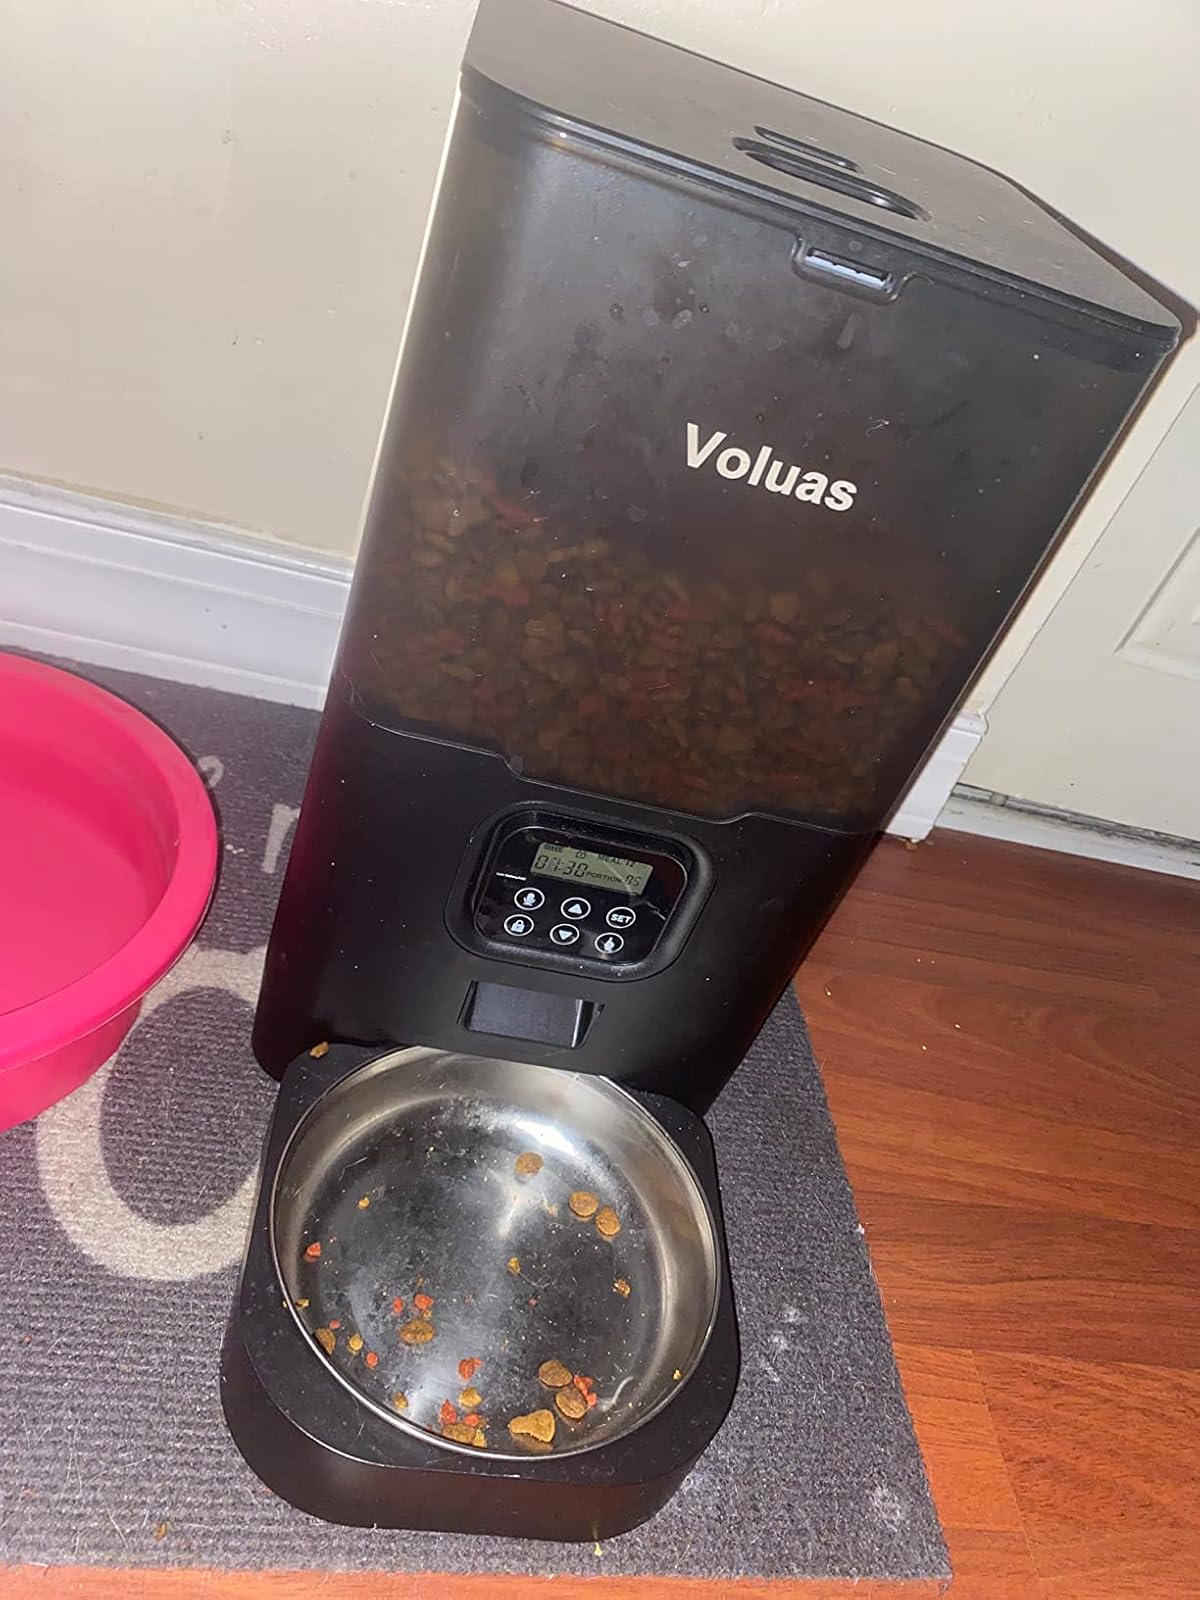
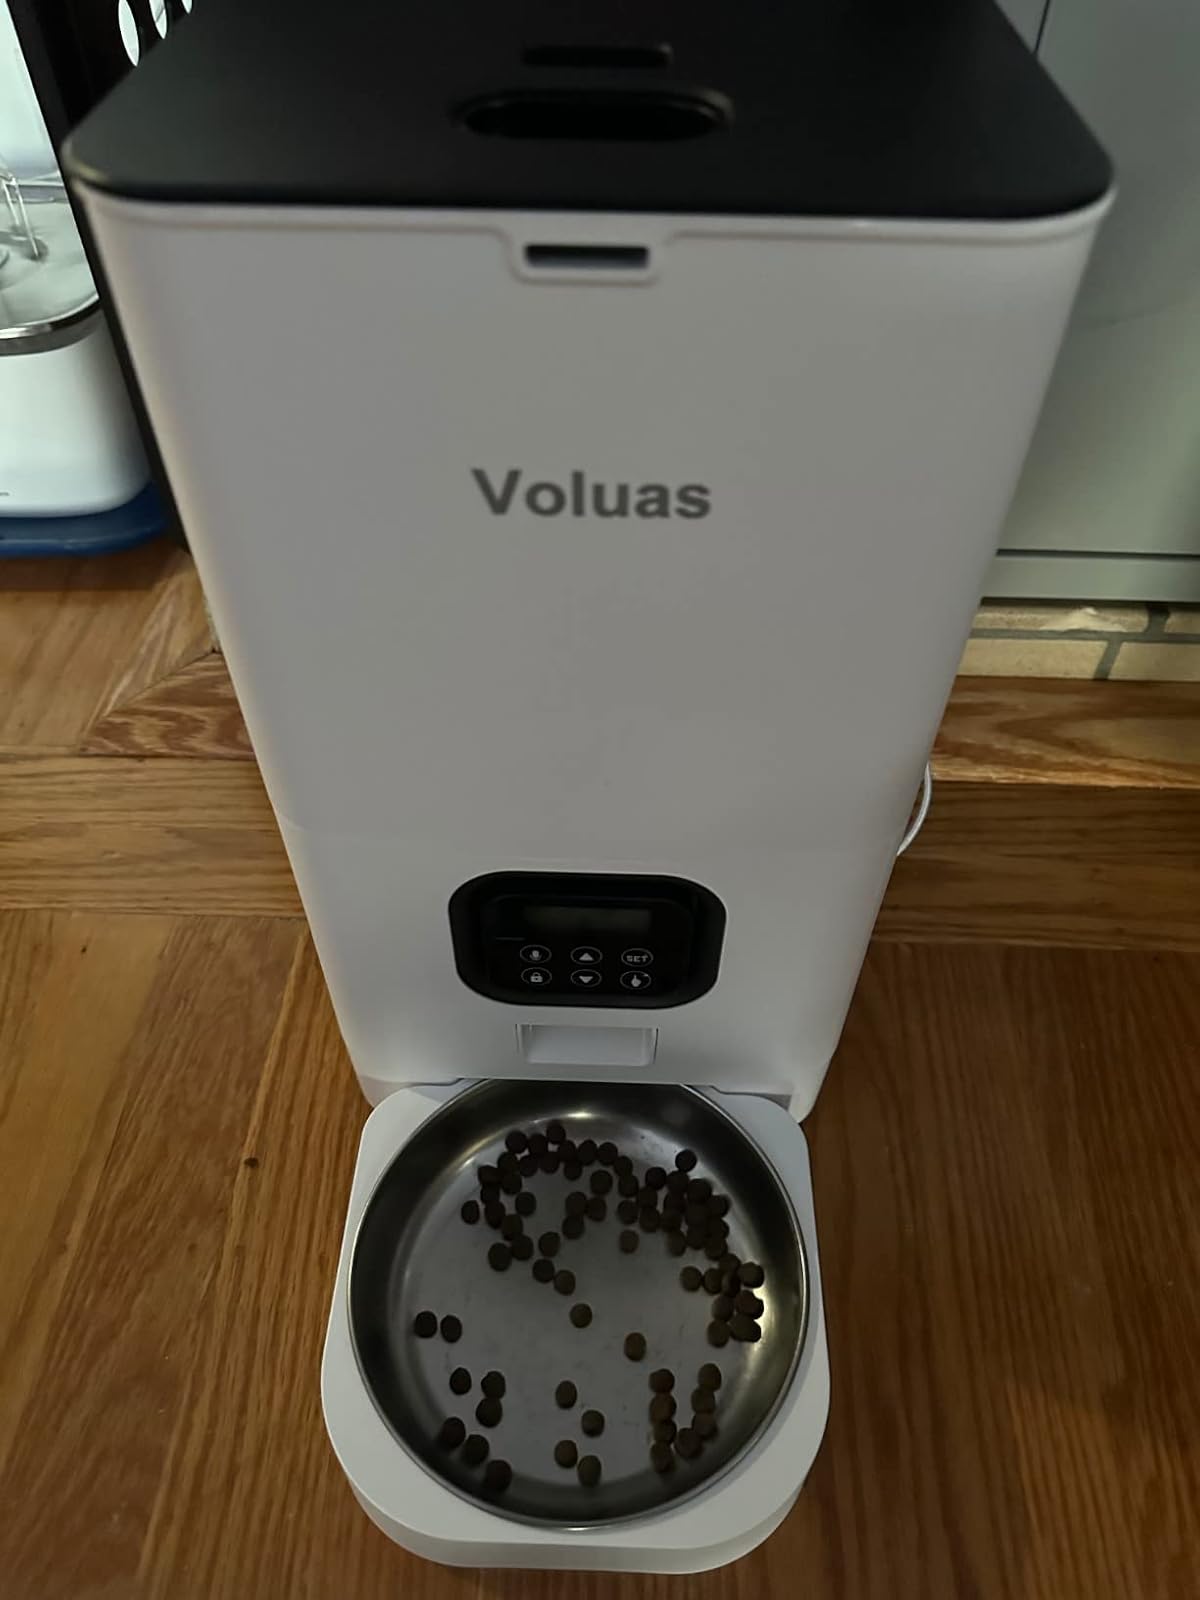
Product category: items_feeder
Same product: no